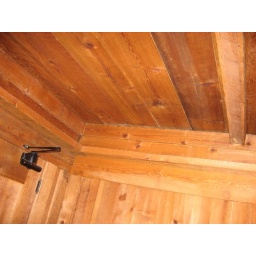
Wood paneling and beams on walls and ceiling with a shelf around the top of the wall